Science and technology in Pacific Island countries

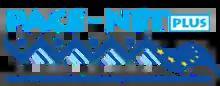
Logo for the PACE-Net Plus project

The establishment of the Pacific–Europe Network for Science, Technology and Innovation (PACE-Net Plus) goes some way towards filling the void in science policy, at least temporarily. Funded by the European Commission within its Seventh Framework Programme for Research and Innovation (2007–2013), this project has spanned the period 2013–2016 and thus overlaps with the European Union's Horizon 2020 programme.